Laura Bon

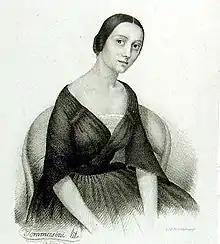
A portrait of Laura Bon

Laura Bon was born in Turin on 24 October 1825, the daughter of Francesco Augusto Bon (1788–1858), and Luigia Ristori (1803–1846). She was the lover of Victor Emmanuel II of Italy between 1844 and 1858, and had a daughter with him, named Emanuela (1853-1890). She resumed her acting career in 1858, and enjoyed a successful stage career until the 1870s. She died in Venice, on 24 July 1904, aged 78.